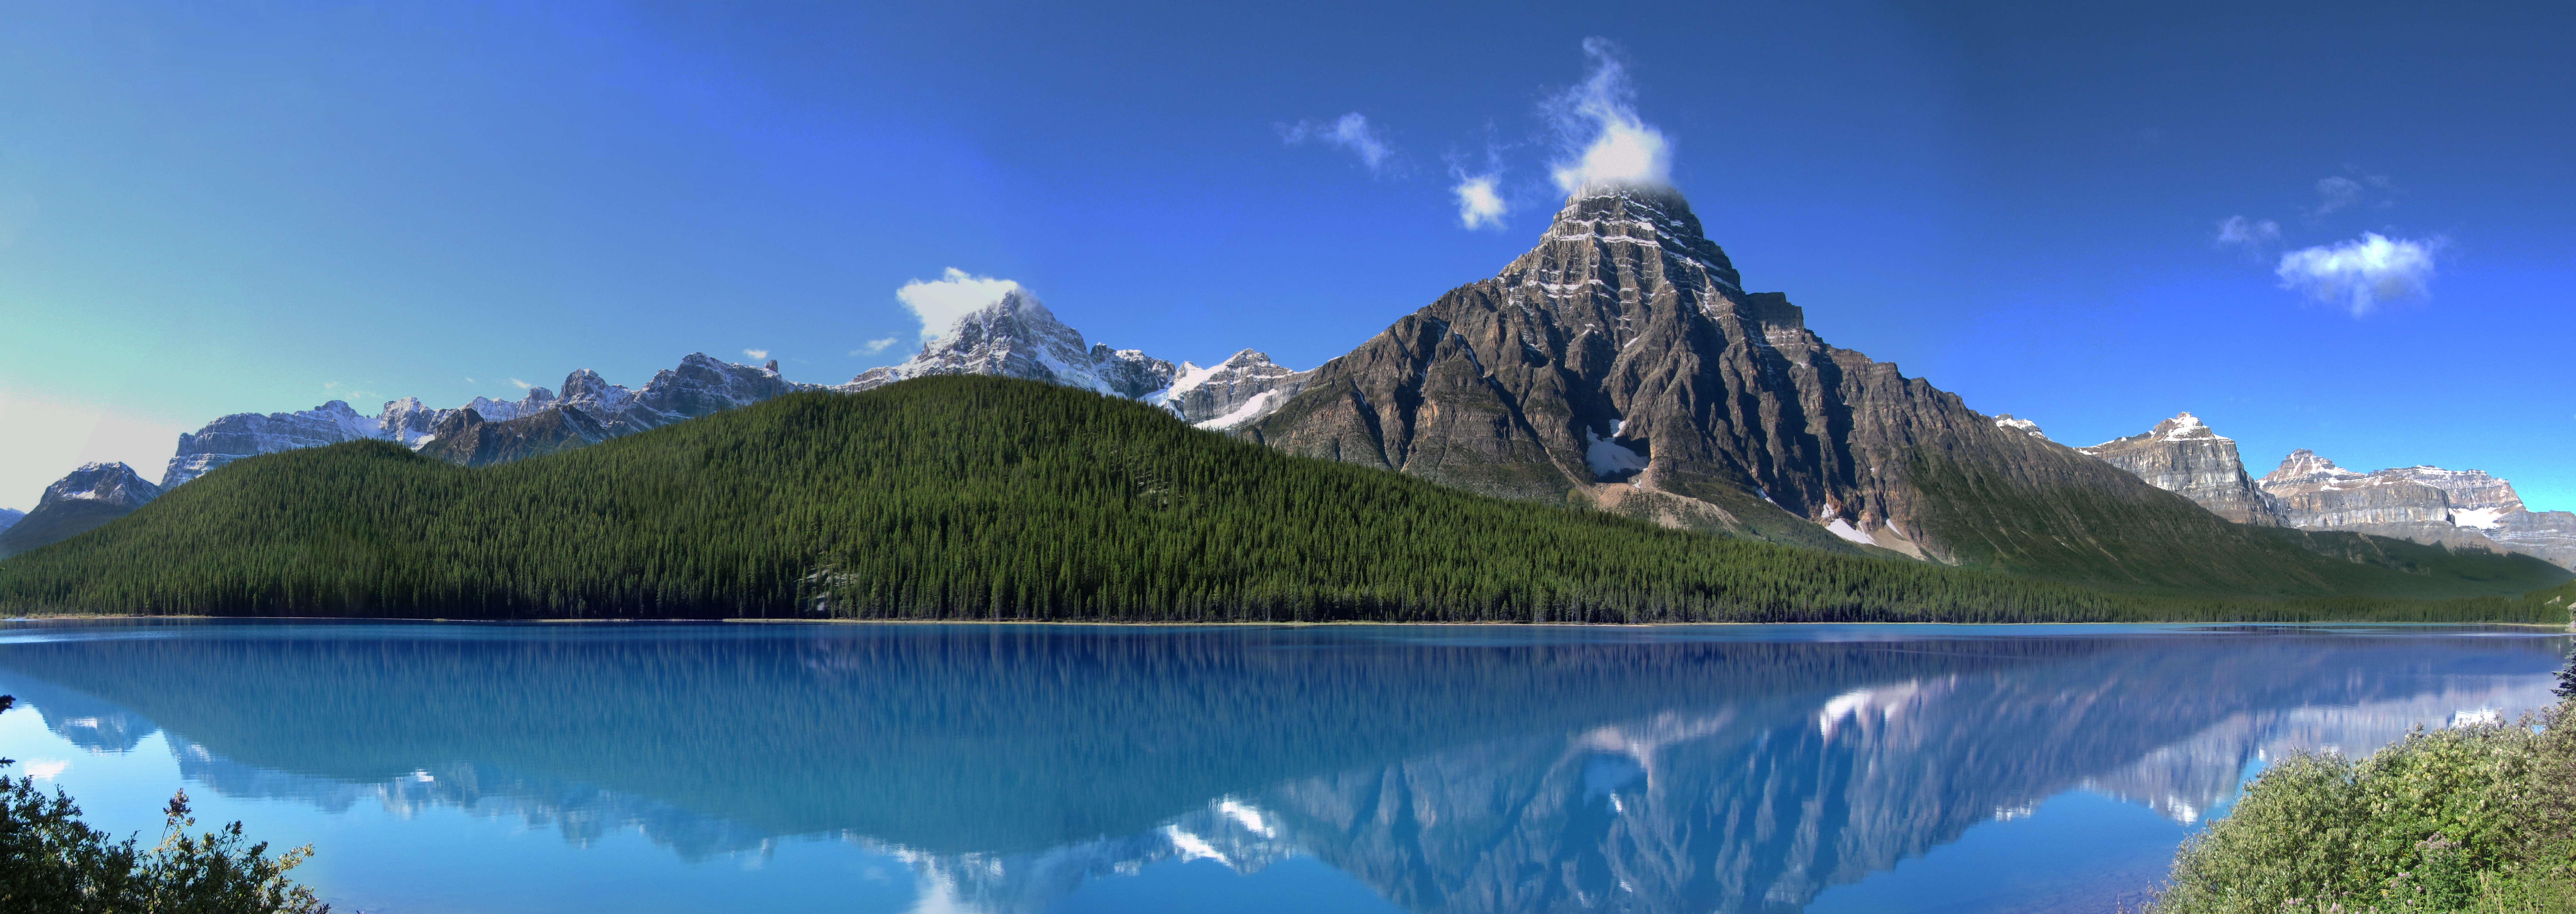
mountain, lake, mountain range, panorama, reflection, fjord, national park, alps, canada, loch, crater lake, ecosystem, rocky mountains, tarn, british columbia, jasper national park, mountainous landforms, glacial landform